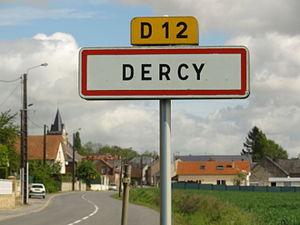
Dercy est une commune française située dans le département de l'Aisne, en région Hauts-de-France.